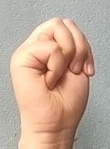
ASL sign: M